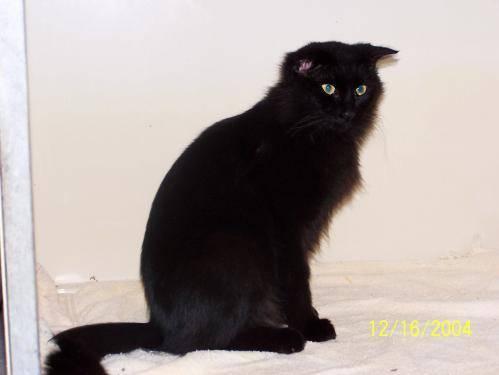
cat